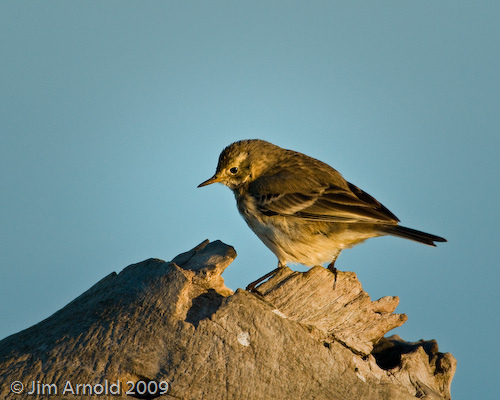
this plump bird is very squat and low to the ground, has a very neutral shade of coloring, and has a tiny beak.
this small bird has a brownish-grey beak, brownish-grey feet and tarsus, white breast and abdomen, and dark brown secondaries on wings and light brown primaries on wings.
a medium sized bird with brown covering its entire body except for its belly and breast which is cream colored with some light brown feathers.
this bird has a speckled belly and breast with a short pointy bill.
this is a gray bird with dark gray wings and a white eyebrow.
a small puffy bird, with a short pointed bill, and a white abdomen.
this particular bird has a belly that is tan and brownthe bird has a short pointed bill with a light grey body and wings.
this bird has wings that are brown and has a white belly
this bird has a pointed bill, with a brown back.
Species: American Pipit